List of national founders

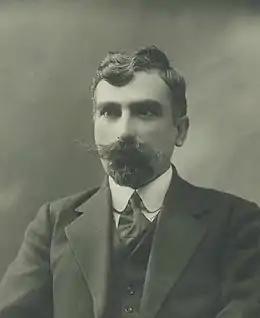
Aram Manukian is regarded as the founder of First Republic of Armenia

José de San Martín, Simón Bolívar, Antonio José de Sucre, Francisco de Paula Santander, Francisco de Miranda have been referred to as the founding fathers of the region comprising modern day Argentina, Chile, Venezuela, Colombia, Peru, Ecuador, Bolivia and Panama.